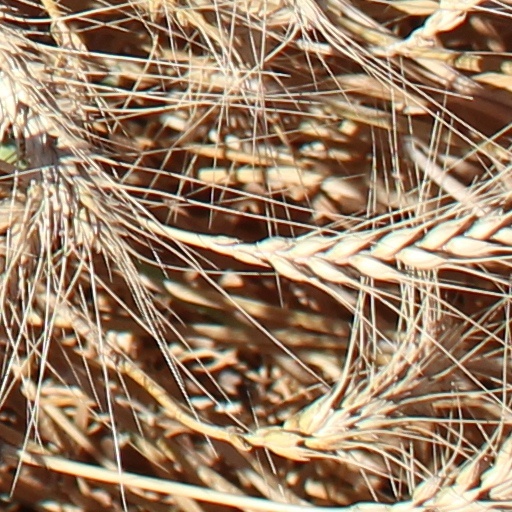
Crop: wheat